Leon Pinsker

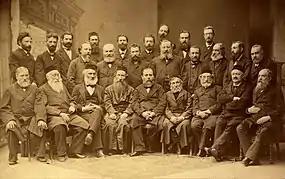
Participants of Katowice Conference, 1884. In the center of the front row Rabbi Samuel Mohilever and Leon Pinsker

Pinsker believed that the Jewish problem could be resolved if the Jews attained equal rights. In his early years, Pinsker favored the assimilation path and was one of the founders of a Russian language Jewish weekly (see also: Haskala).